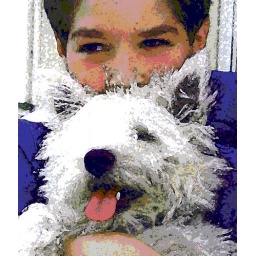
One of my friend's son and his dog a few years ago. Photoshopped in style 5... :)